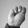
ASL letter: M